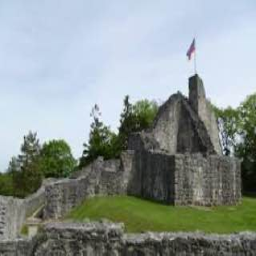
Schellenberg Castle